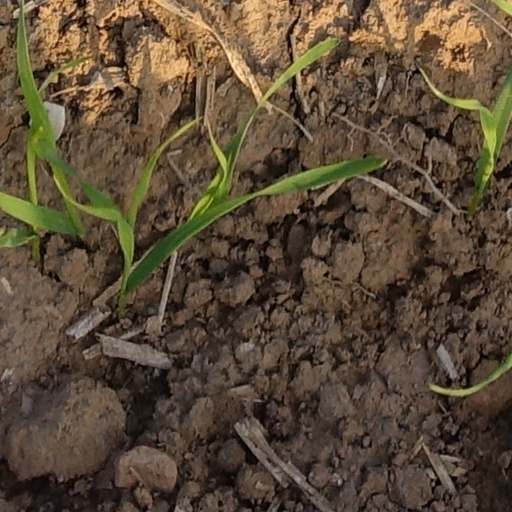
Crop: wheat